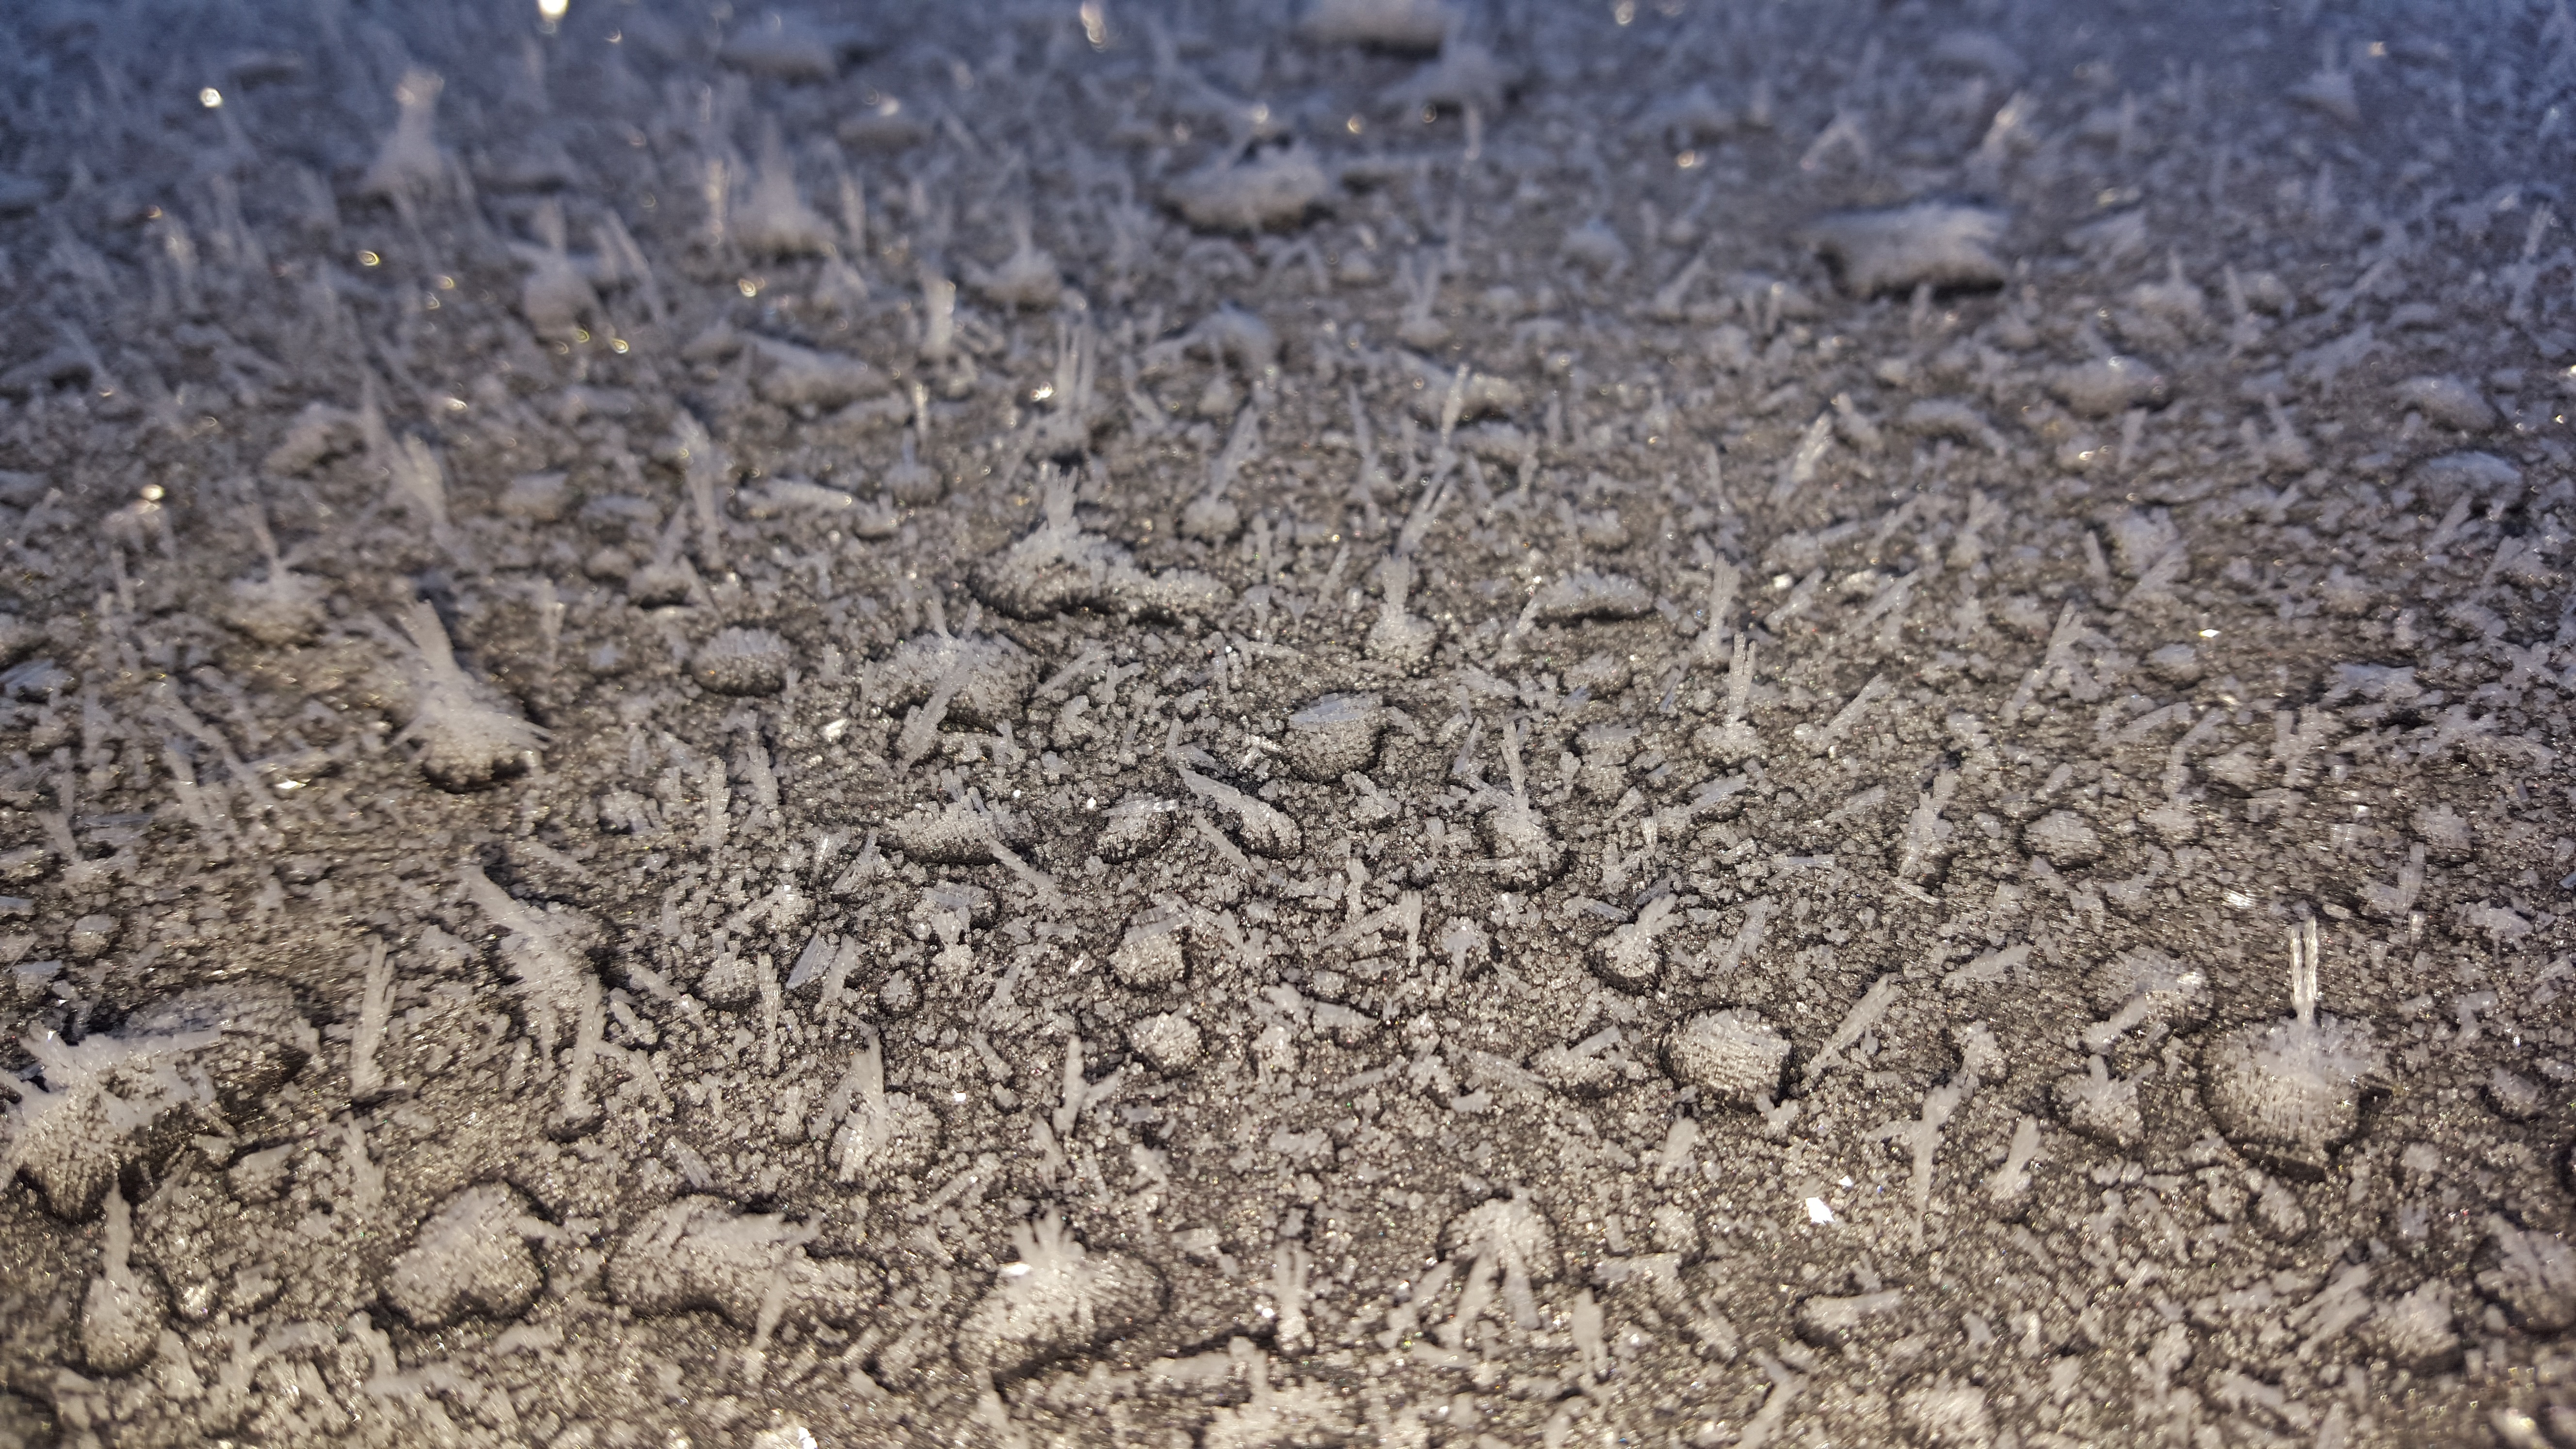
sand, rock, asphalt, soil, material, gravel, flooring, grass family